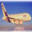
Label: airplane